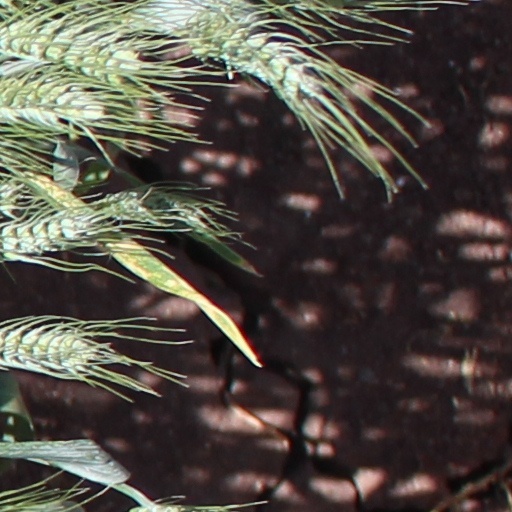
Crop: wheat